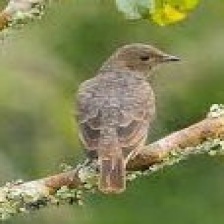
Species: SPANGLED COTINGA
Scientific name: COTINGA CAYANA